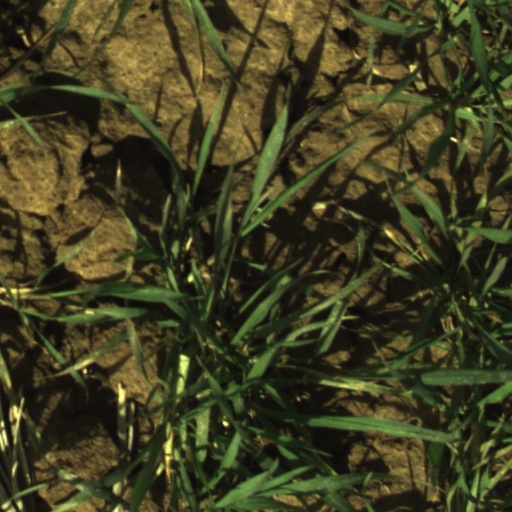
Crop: wheat